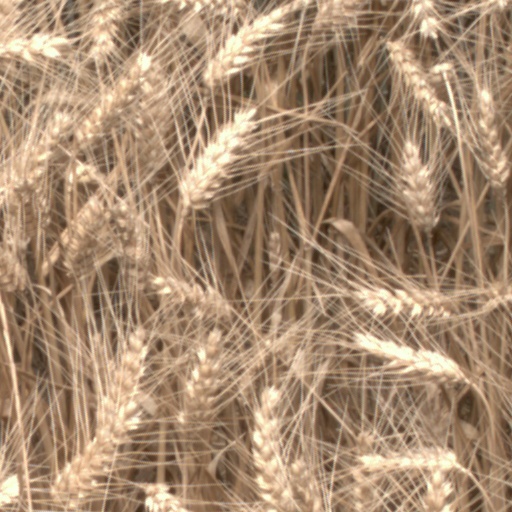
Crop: wheat